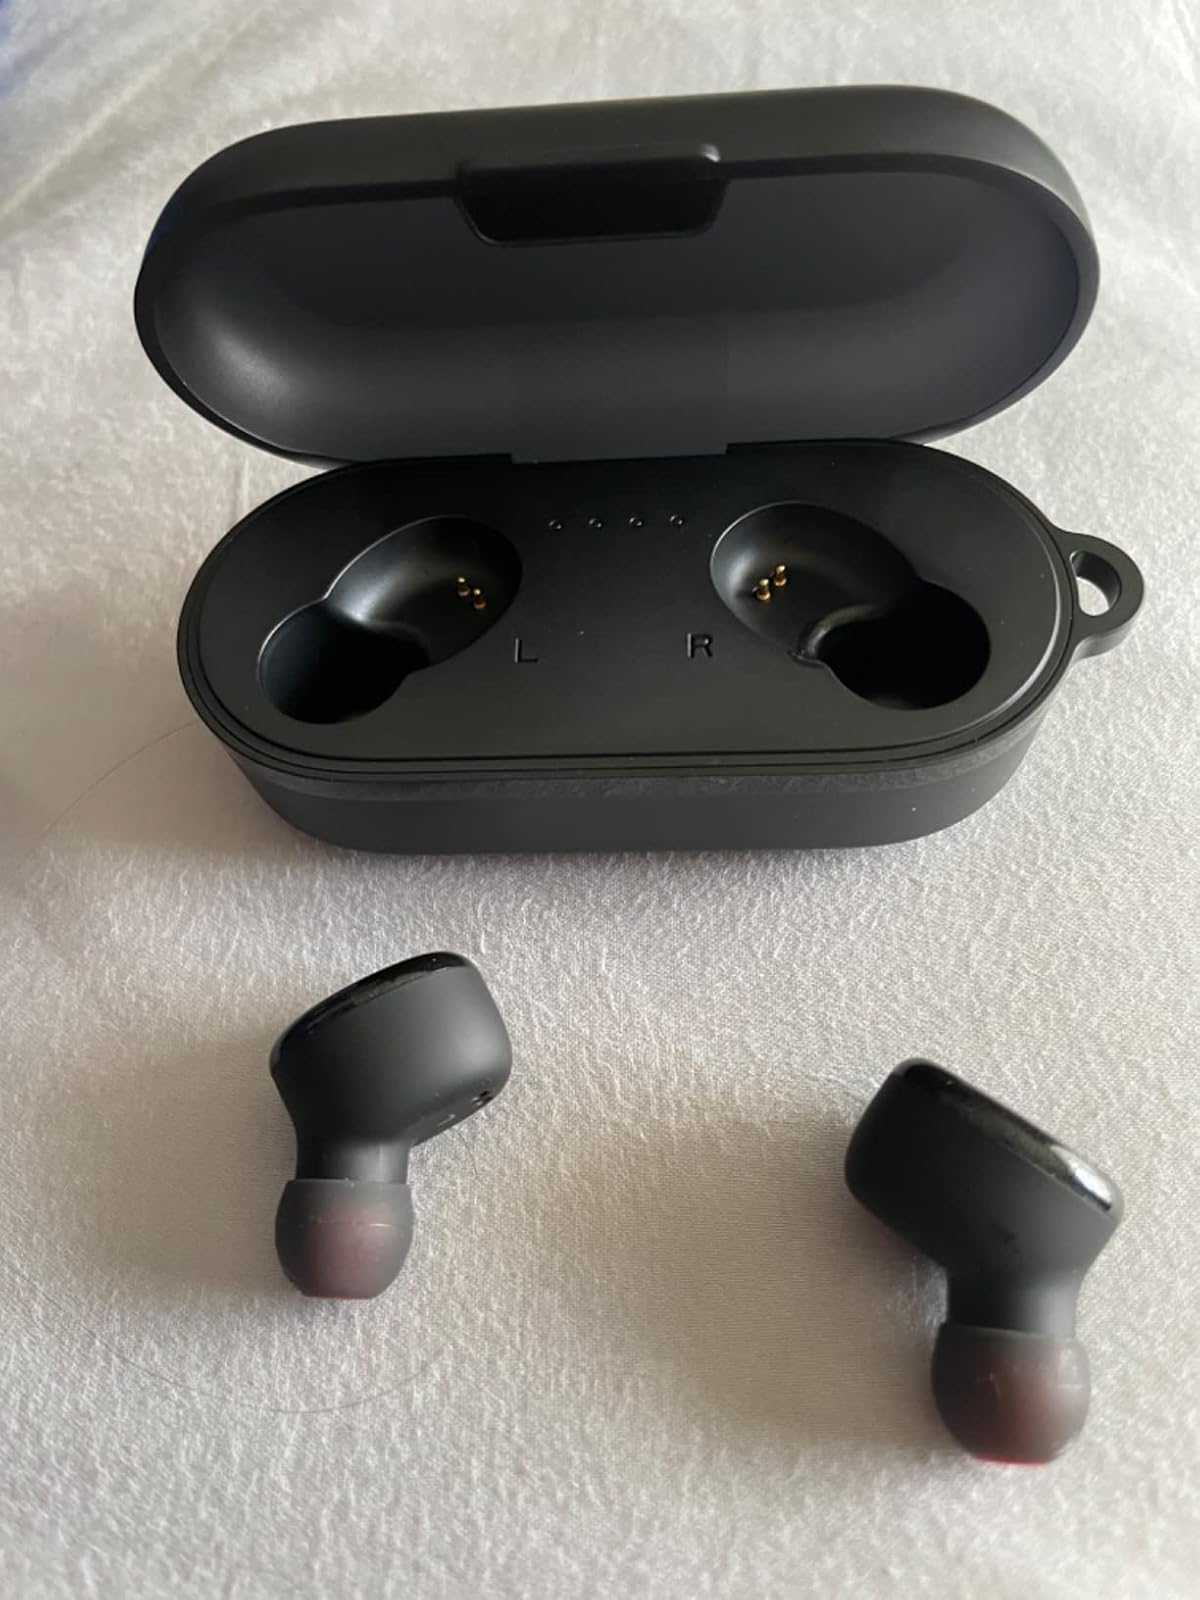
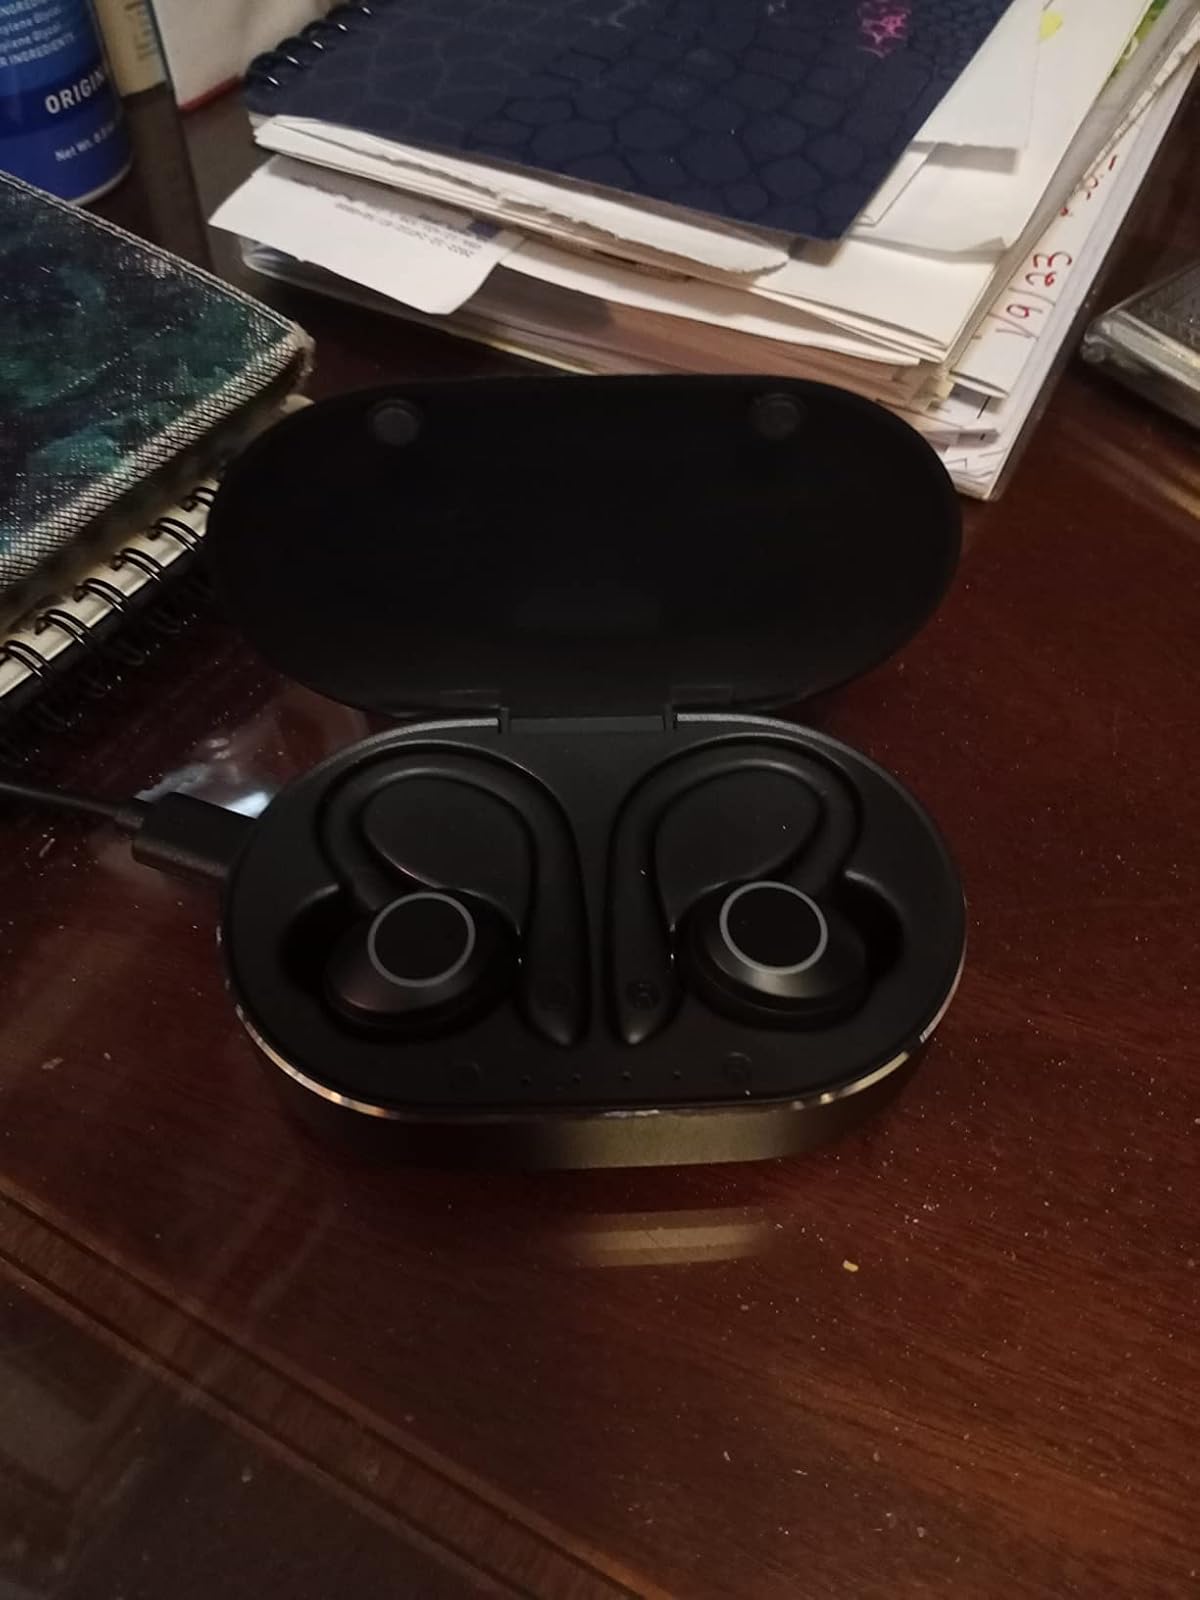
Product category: earbuds
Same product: no